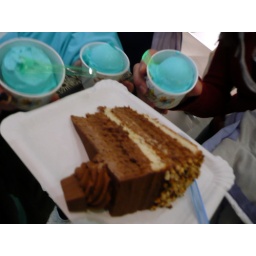
Big cake and my friend's blue ice cream in Germany